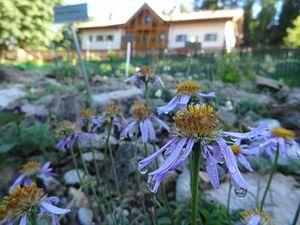
Le Giardino Botanico Alpino Viote est un jardin botanique alpin de 10 hectares exploité par MUSE - Museo delle Scienze. Il est situé à Viotte di Monte Bondone, au sud-ouest de Trente, dans le Trentin-Haut Adige en Italie.